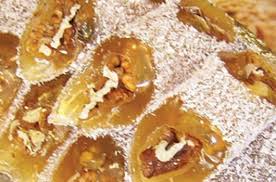
Yemek: lokum